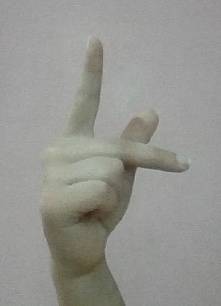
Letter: dha